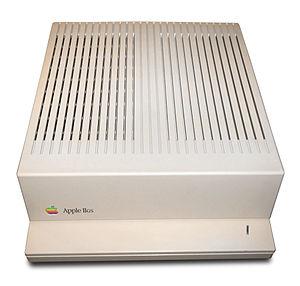
Prince of Persia est un jeu vidéo d'action/réflexion et d'aventure en deux dimensions développé par Brøderbund et sorti en 1989 pour le micro-ordinateur 8 bits Apple II. Développé par Jordan Mechner pendant près de 4 ans, il rencontre un fort succès. Traduit dans 6 langues, et porté sur une vingtaine de supports, le jeu s'est vendu à plus de 2 millions d'exemplaires à travers le monde.